Johannes Ringk

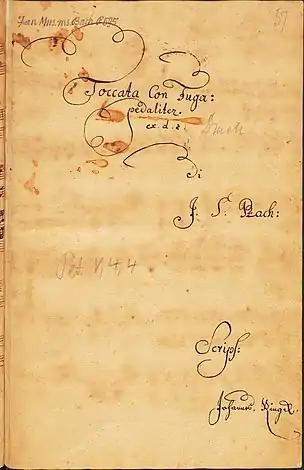
Cover of Johannes Ringk's copy of BWV 565.

Johannes Ringk, or Ringck (26 June 1717 – 24 August 1778) was a German composer and organist.